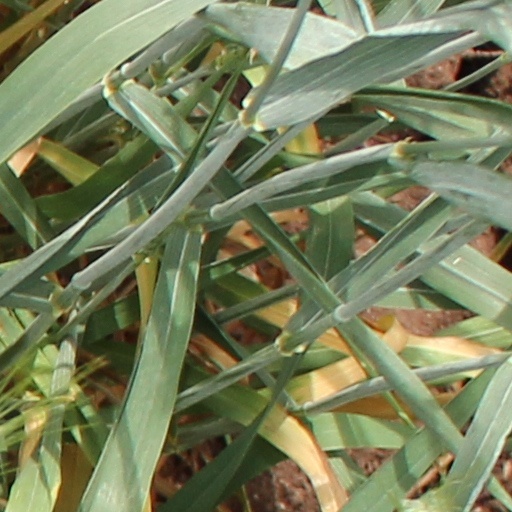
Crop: wheat